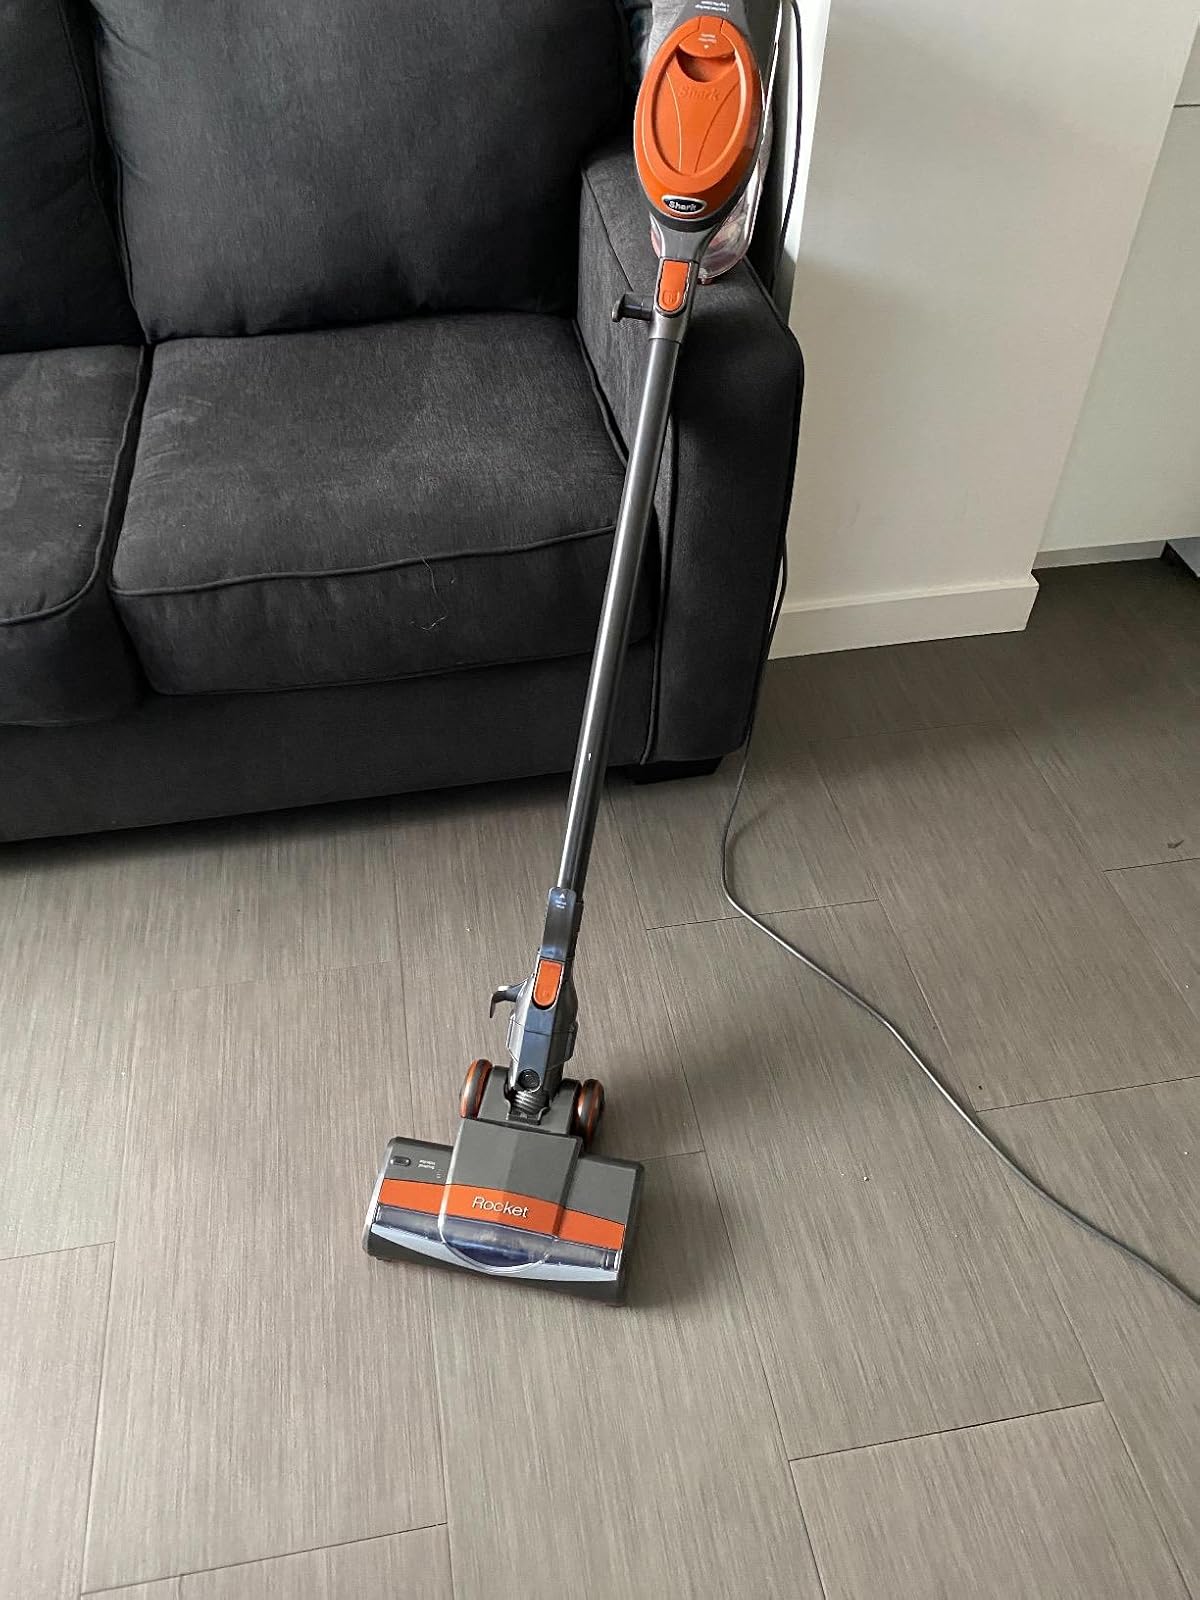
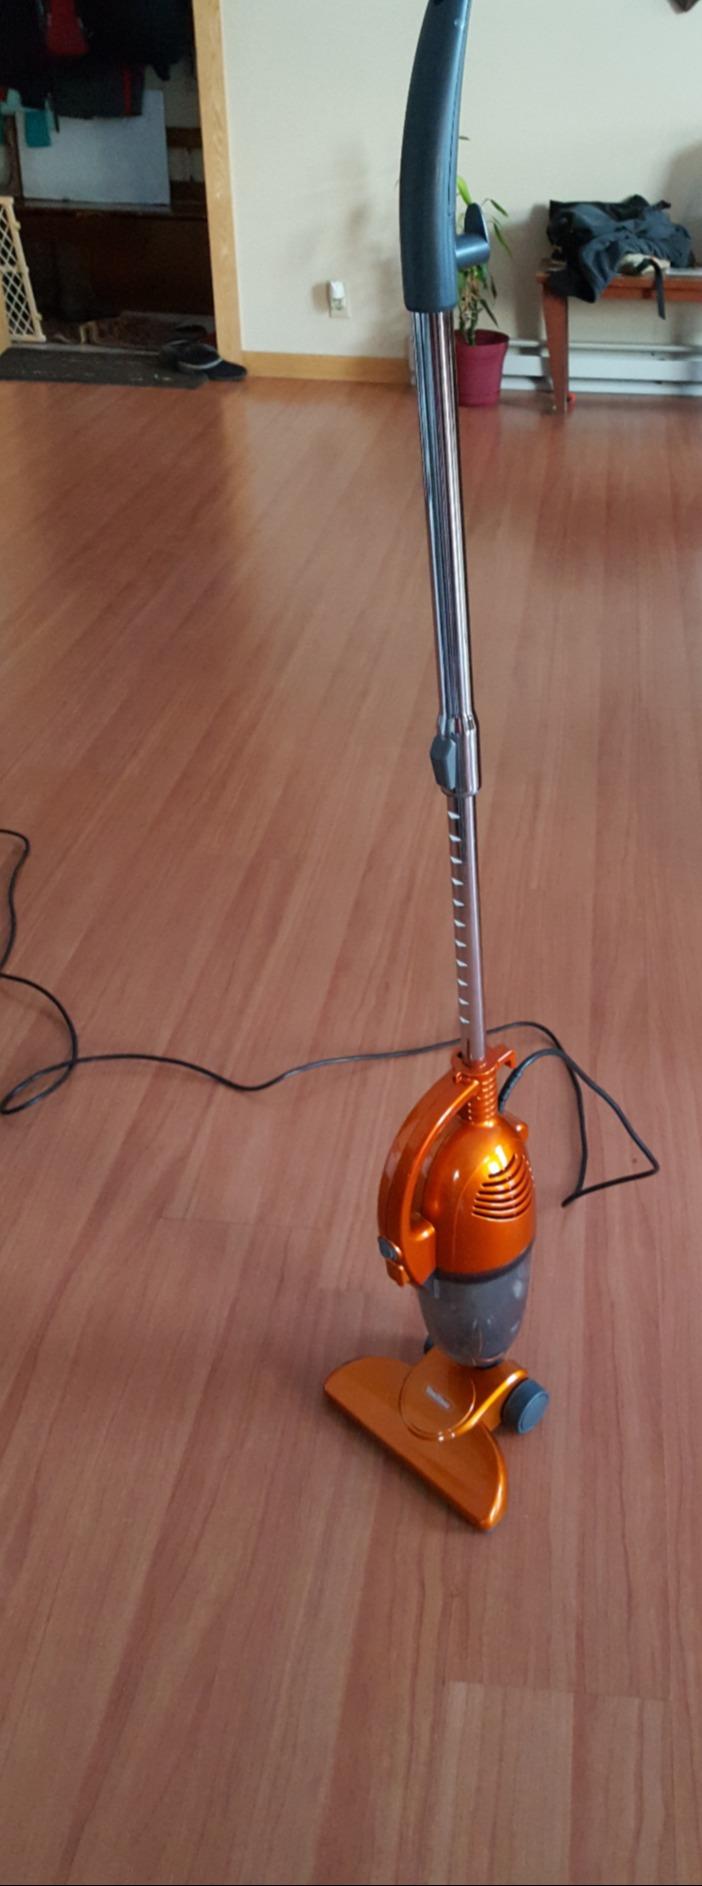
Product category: items_vacuum
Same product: no